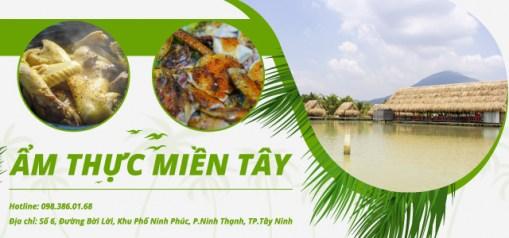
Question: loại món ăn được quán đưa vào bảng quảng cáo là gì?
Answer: món ăn loại nướng